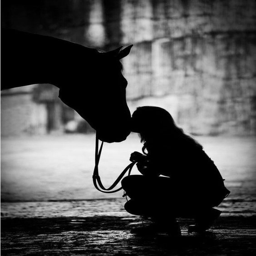
every horse deserves to be loved by a little girl .